Airport (TV series)

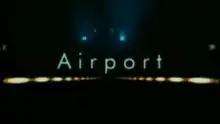
"Airport" title card from Series 8 (2002)

Airport is a British documentary television series based at London Heathrow Airport, broadcast by the BBC and syndicated to Dave, part of the UKTV network.